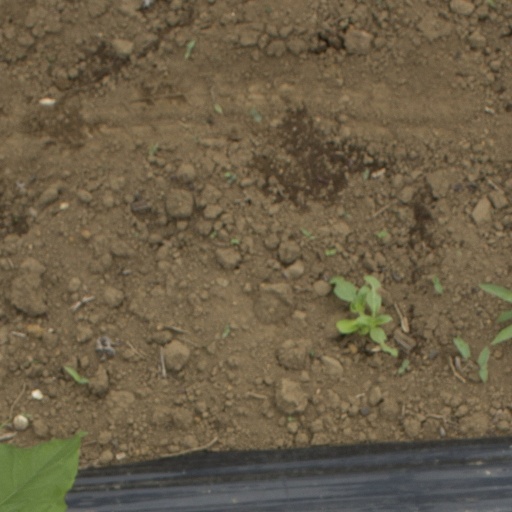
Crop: Jerusalem artichoke